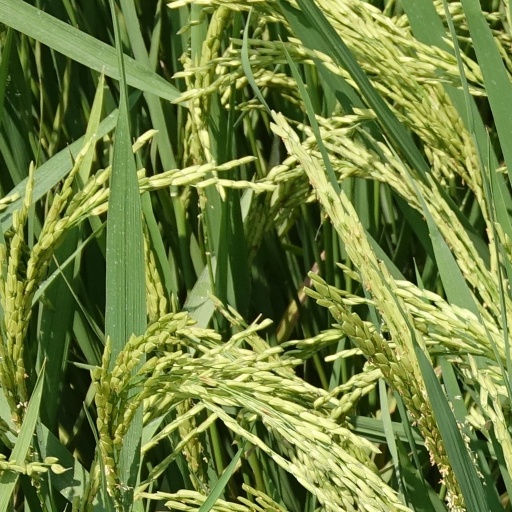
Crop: rice